John Purse

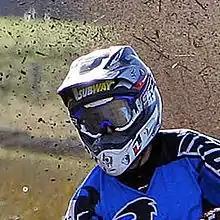
"Figure 1:" It was a helmet similar to this common in Motorcycle Motorcross (MX) and Downhill Mountain Bike (DH/MTB) racing one that Purse help introduced to BMX racing in the mid-1990s

Note: Only magazines that were in publication at the time of the racer's career(s) are listed unless specifically noted.